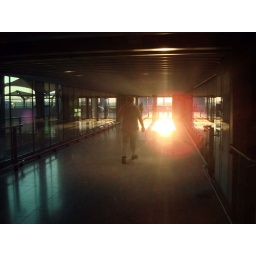
Departures Level bridge to car drop-off point in setting sun